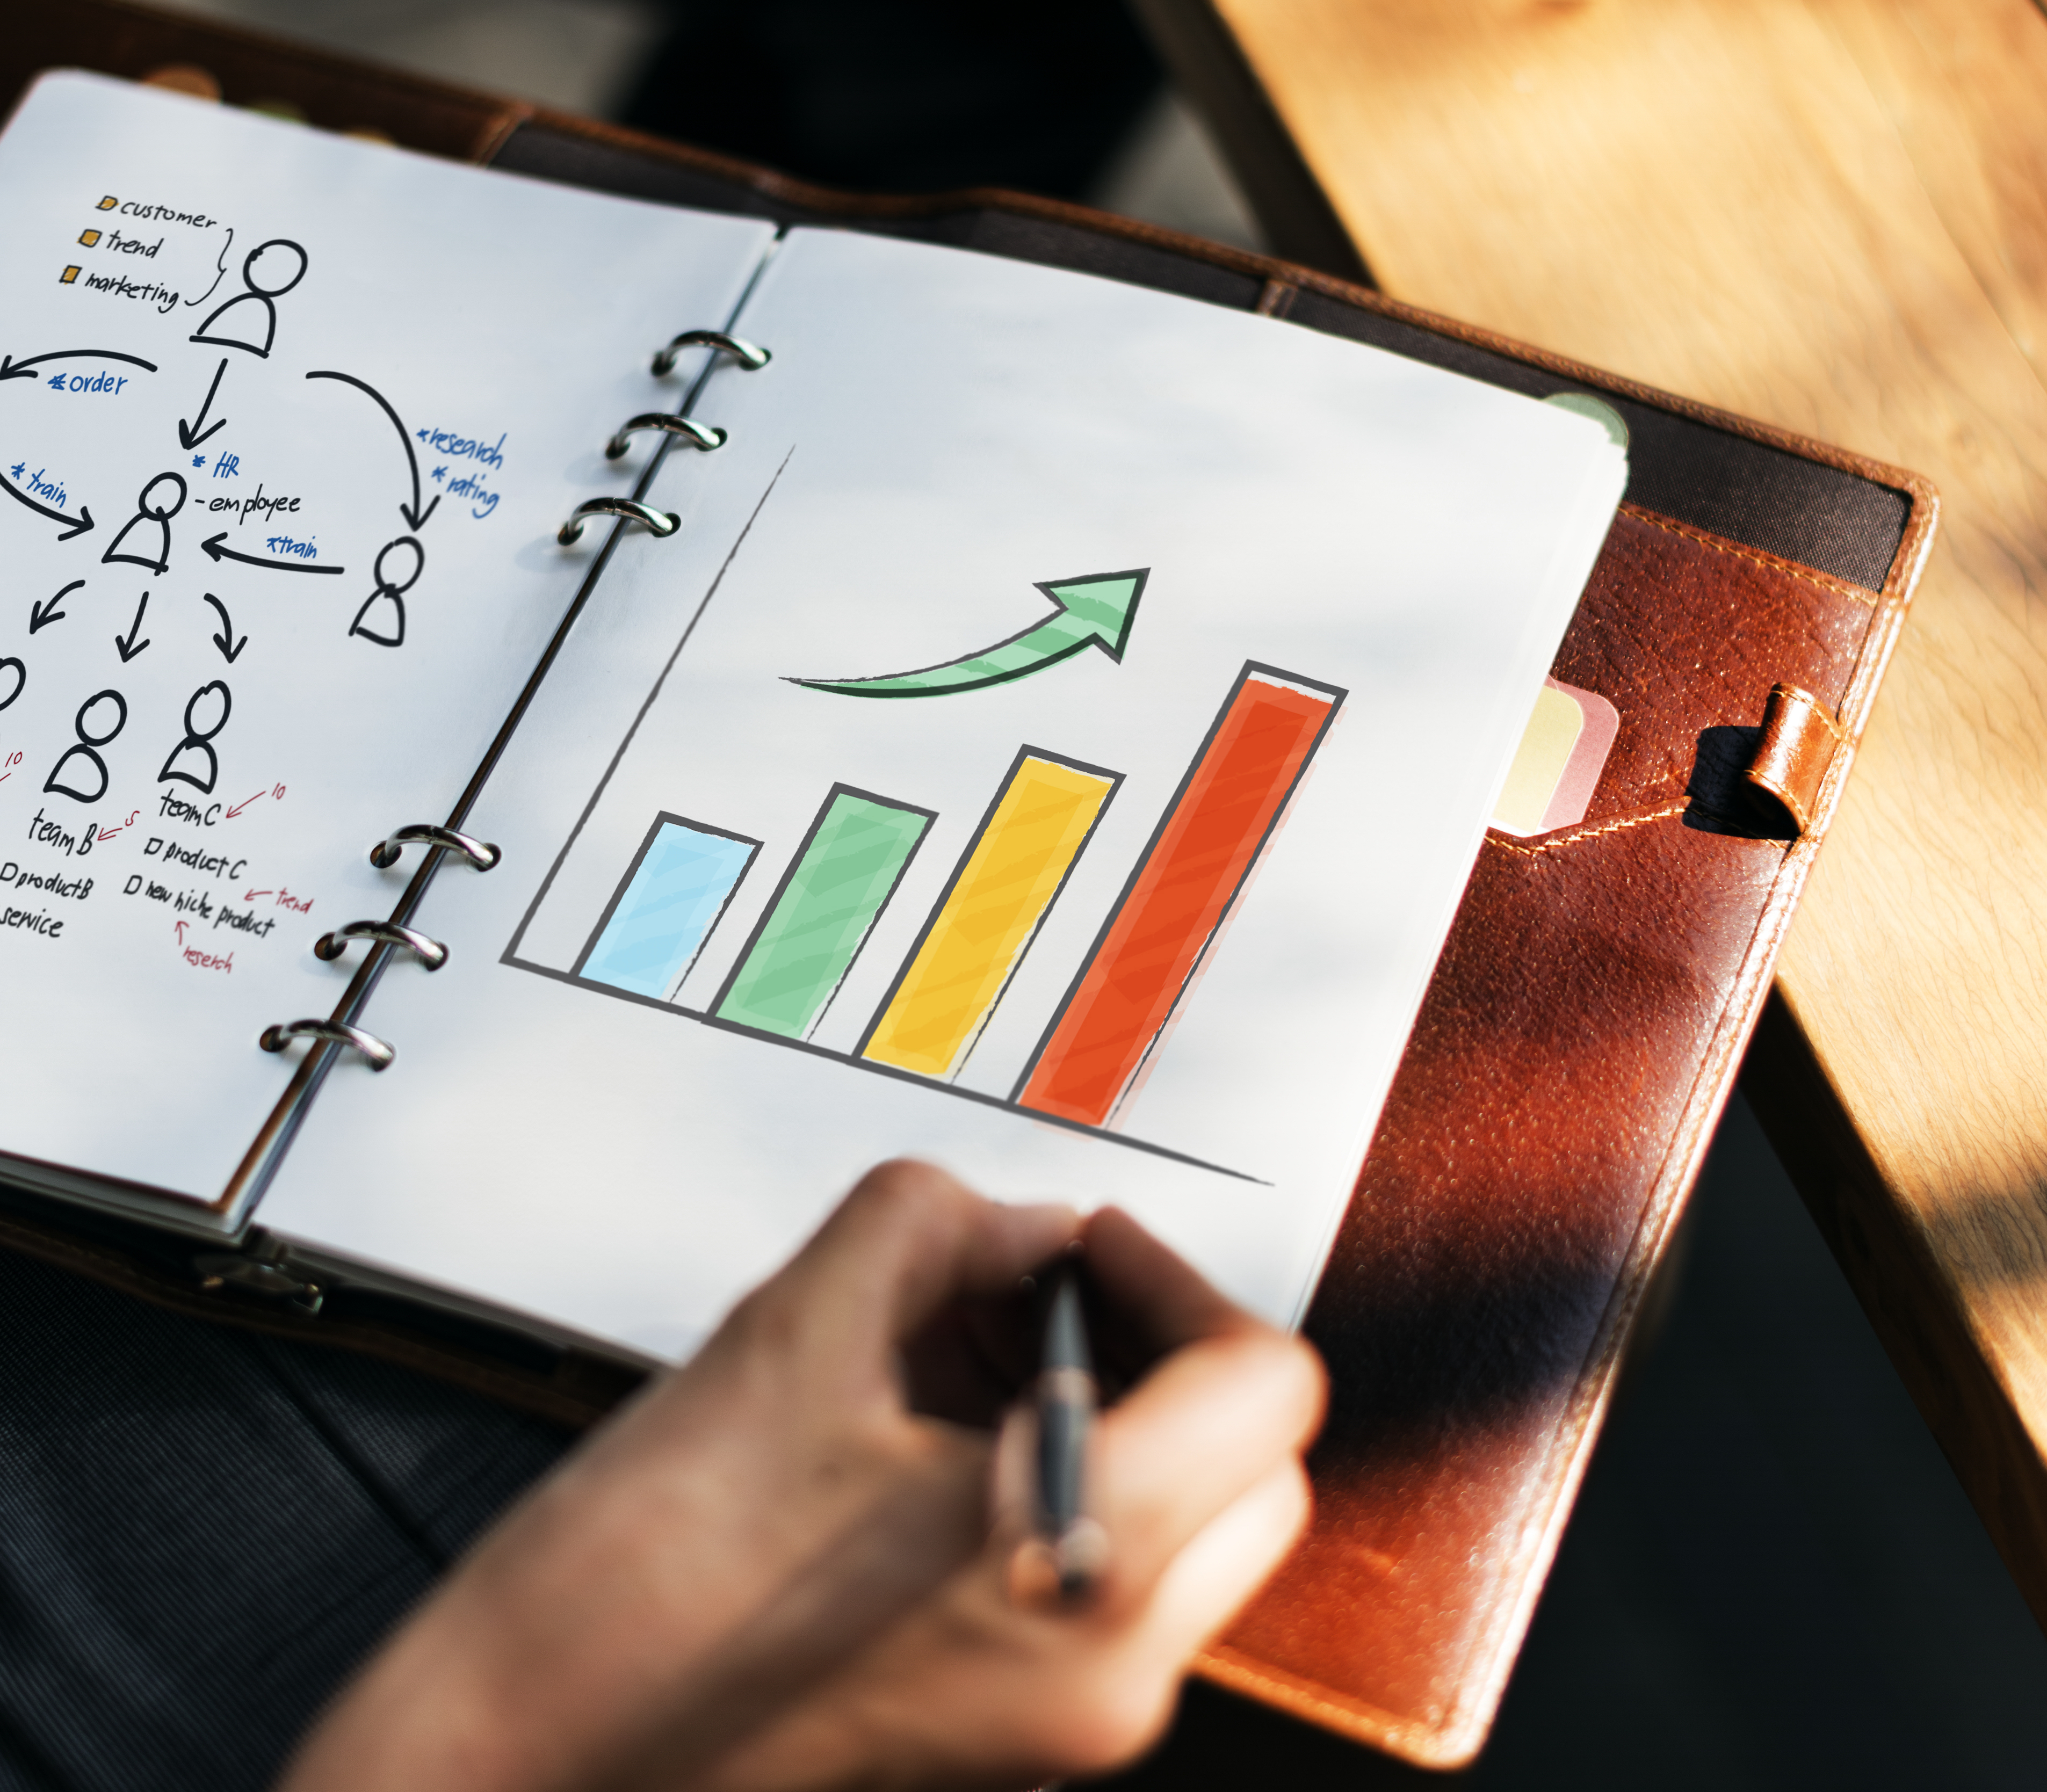
book, business, cafe, chart, coffee shop, graph, marketing, note, notebook, planning, success, working, writing, font